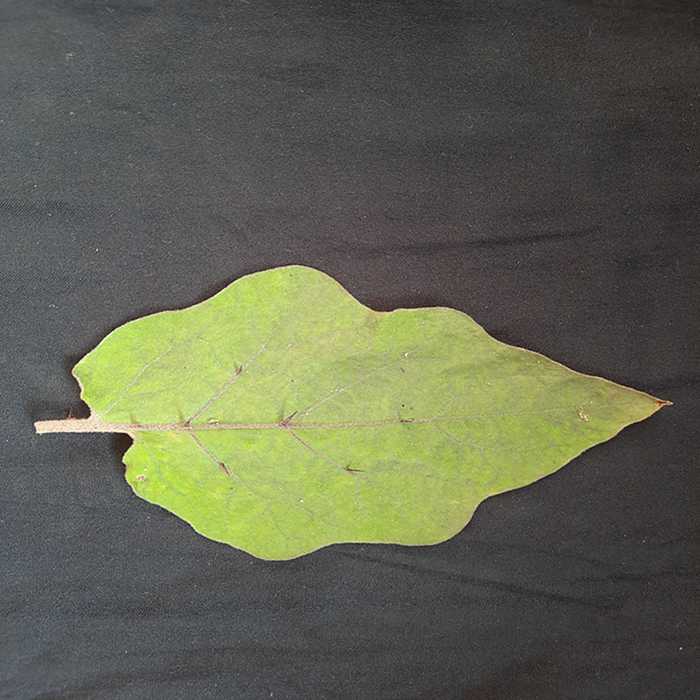
Plant: Eggplant
Label: Eggplant fresh leaf